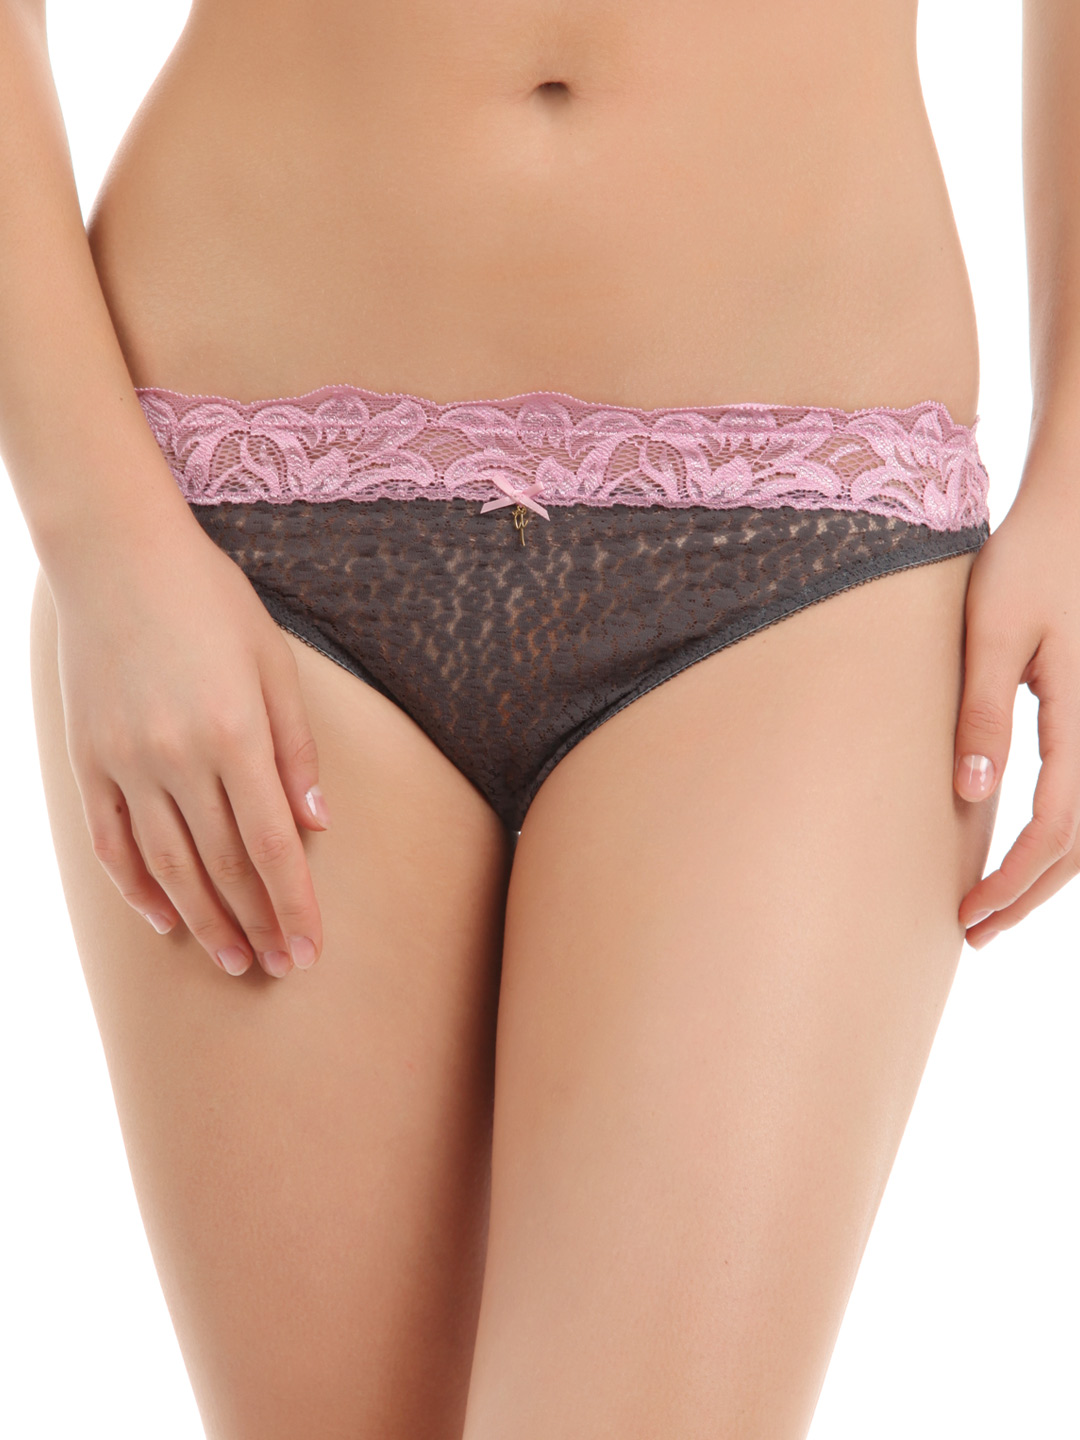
Avirate Grey Hi-Leg Brief
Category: Apparel / Innerwear / Briefs
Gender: Women
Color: Grey
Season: Summer 2012
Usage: Casual